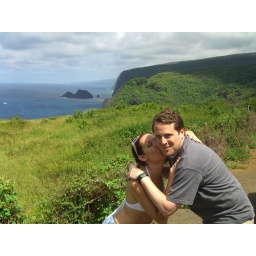
Larry and I share the love near black sand beach.